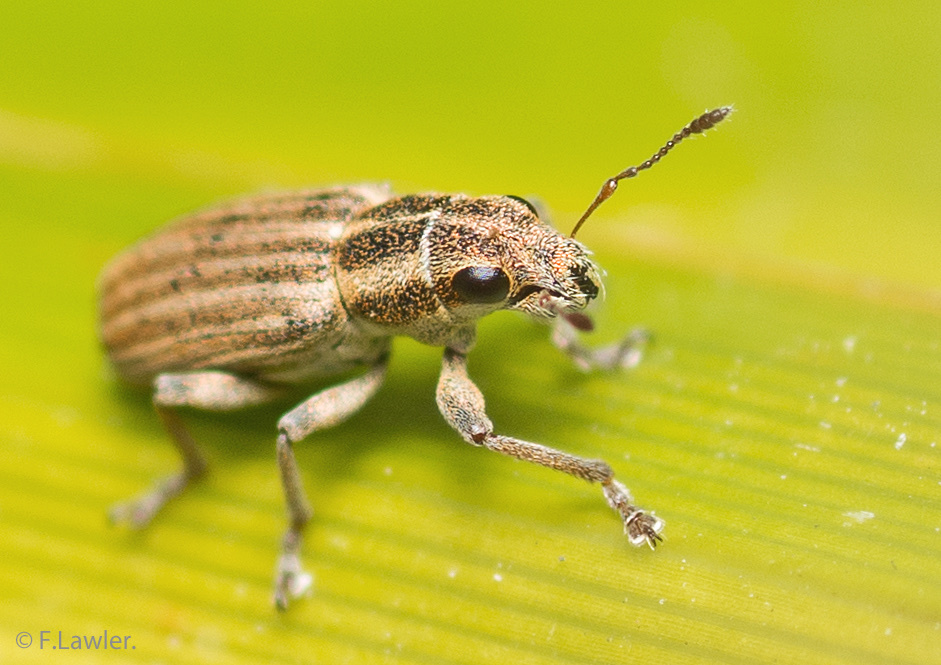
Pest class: pea_leaf_weevil